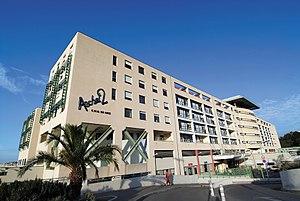
CHU-Archet
Le centre hospitalier universitaire de Nice est un établissement public de santé français composé de huit établissements situés à Nice et à Tende, dans les Alpes-Maritimes.